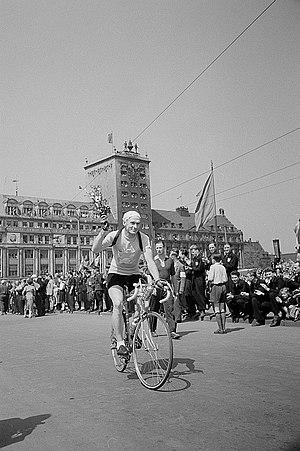
Eluf Dalgaard, né le 26 mai 1929 à Vejle, où il est mort le 11 août 2004 était un coureur cycliste danois des années 1950. Un de ses succès les plus significatifs est sa victoire à la Course de la Paix en 1954. Il a aussi remporté de nombreuses courses en Scandinavie, particulièrement en Suède. Sur piste, il a été champion du Danemark en poursuite individuelle et par équipes.
La Course de la Paix est une épreuve cycliste à étapes, créée en 1948. Organisée par les quotidiens des partis communistes polonais Trybuna Ludu et tchécoslovaque Rudé Právo, la course se dispute jusqu'en 1951 entre Varsovie et Prague. En 1952, le journal Neues Deutschland, organe du Parti socialiste unifié d'Allemagne se joint à l'organisation. Désormais, la Course de la Paix alterne ses départs et ses arrivées entre les trois capitales, Berlin, Prague et Varsovie. Cette organisation dure jusqu'en 1984. En 1985 et 1986, les soviétiques sont associés à l'organisation de la course : le quotidien la Pravda devient coorganisateur et les départs sont donnés de Moscou puis de Kiev. Elle reprend en 1987 son parcours traditionnel, entre Berlin, Prague et Varsovie, et célèbre son 40ᵉ anniversaire en réunissant au départ de Berlin 156 coureurs répartis en 26 équipes venues de 3 continents. C'est son apogée. La première page du règlement de la Course de la Paix définit l'objectif de l'épreuve :